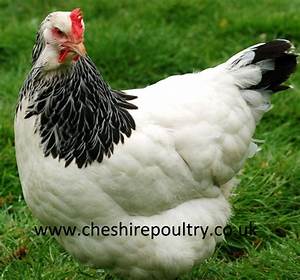
Label: gallina